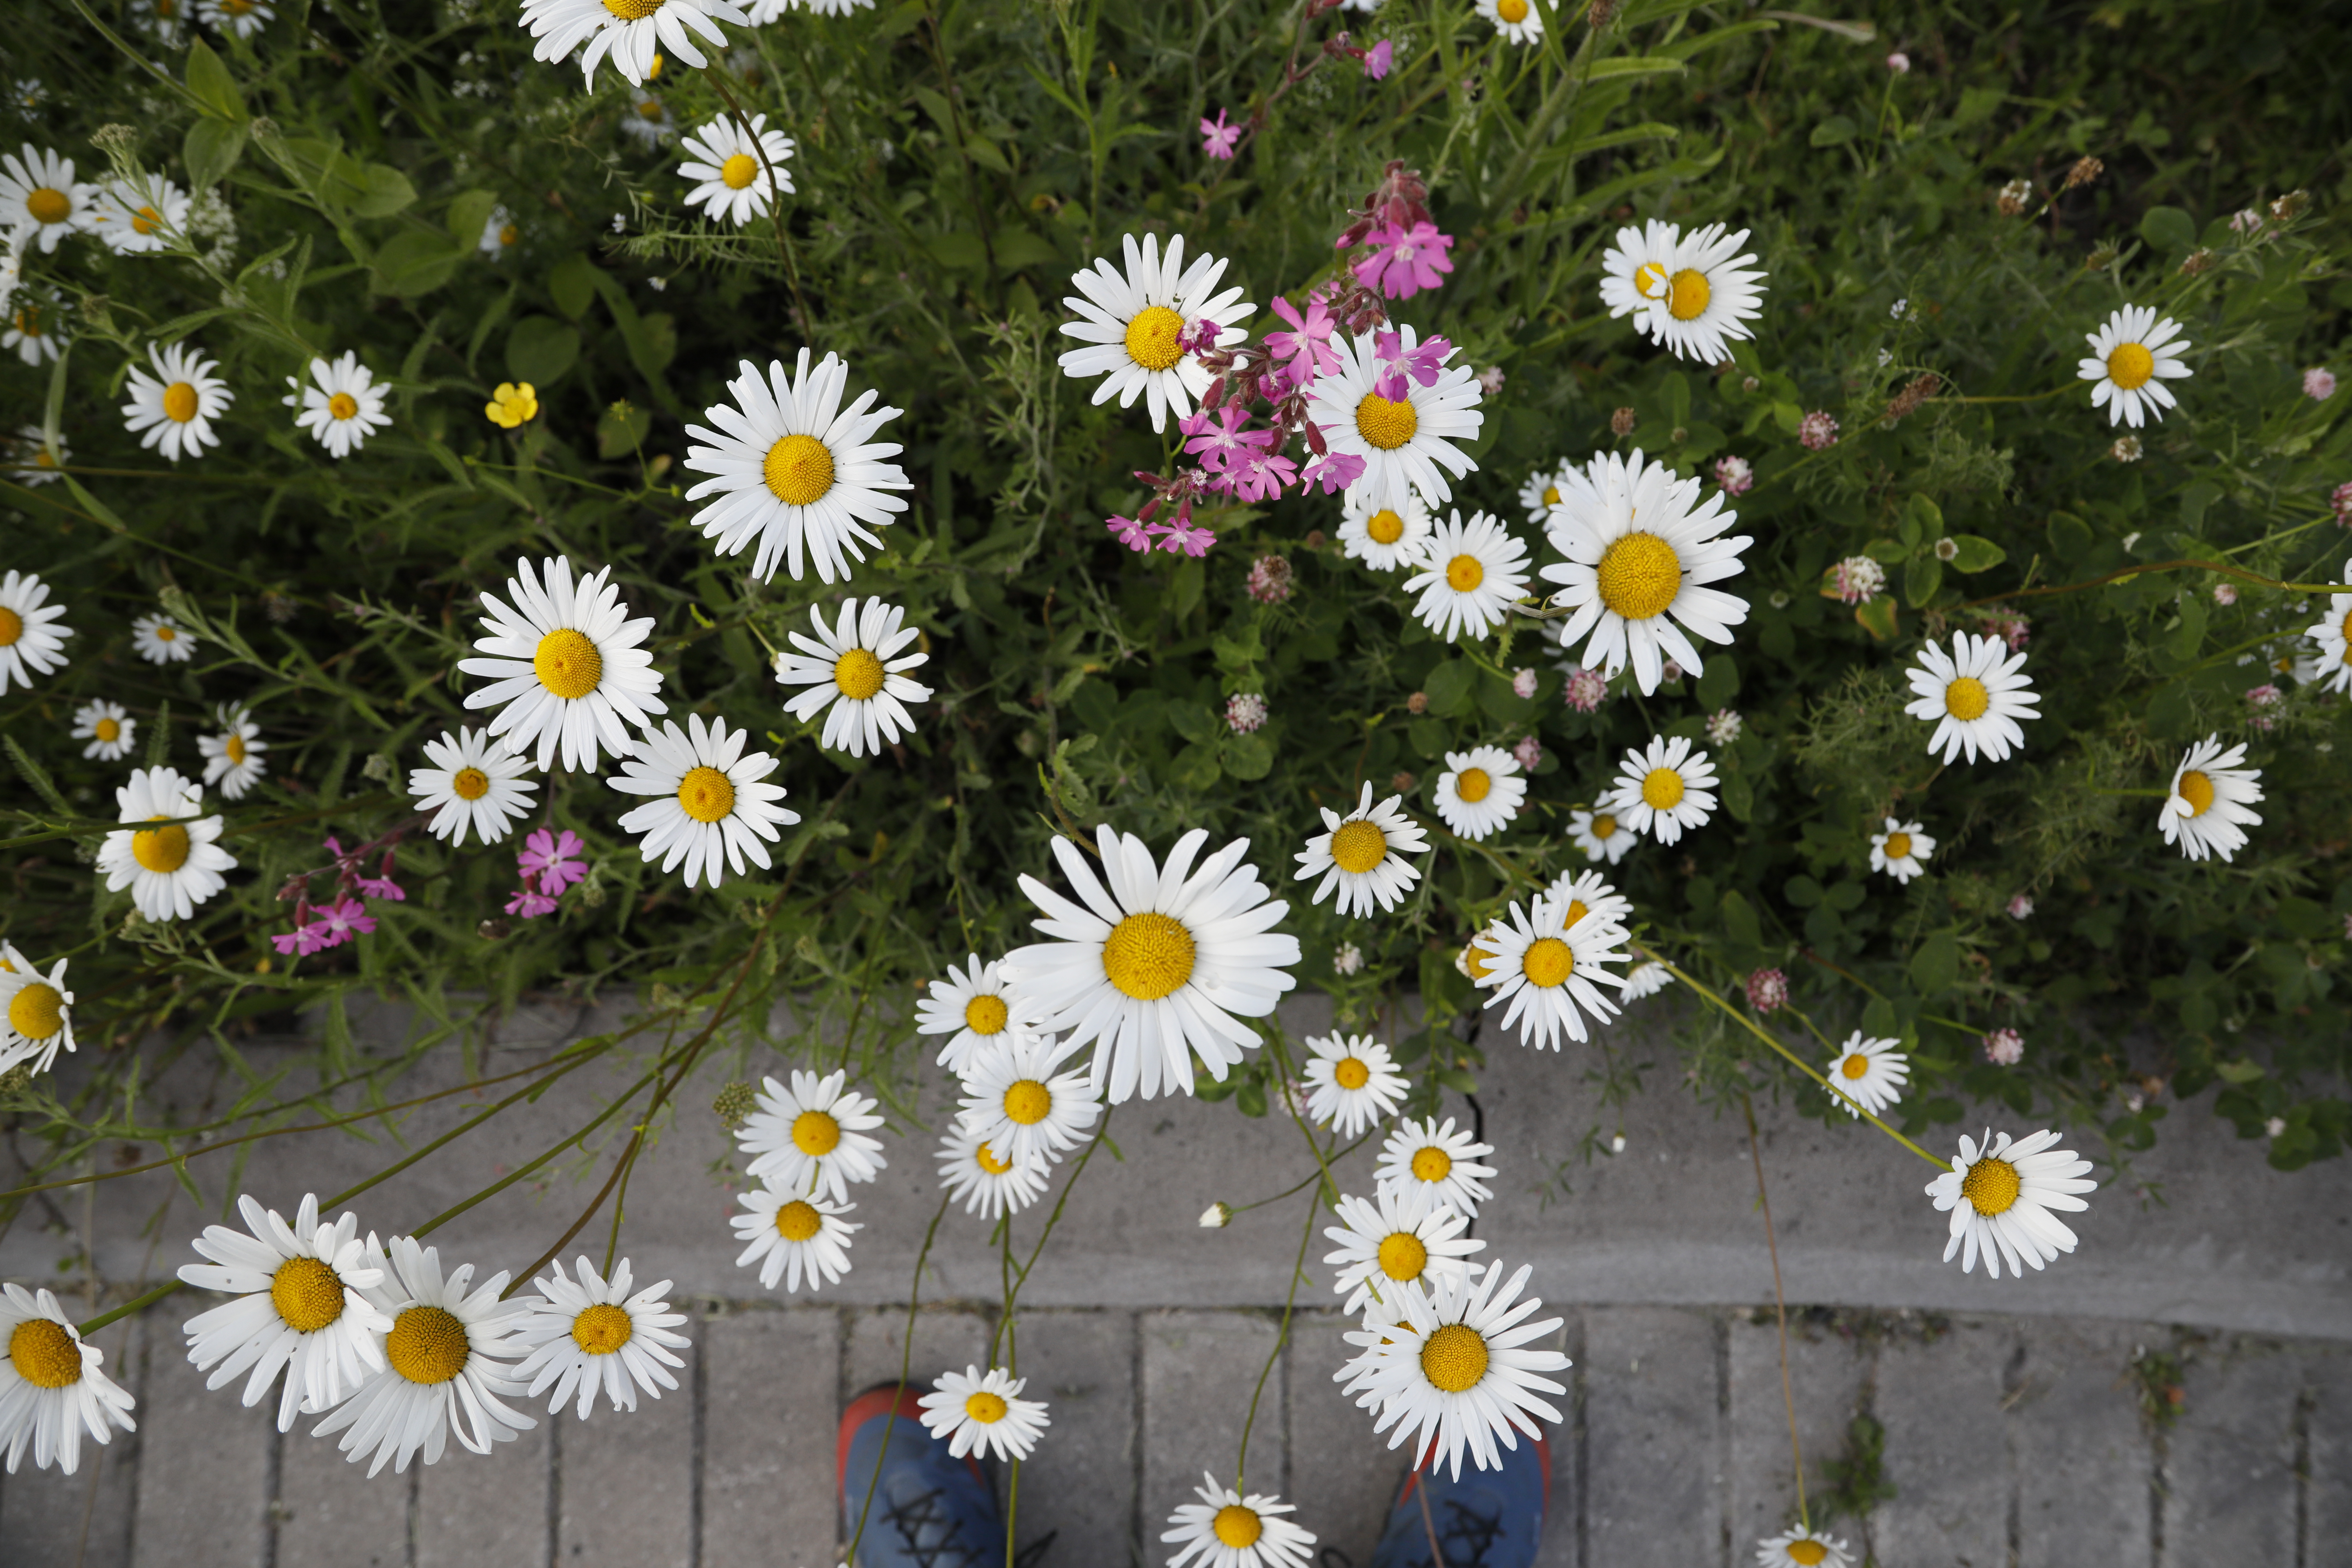
Plant species: Leucanthemum vulgare, Silene dioica, Buttercup * (aggregate)